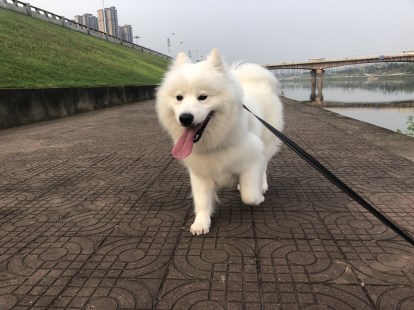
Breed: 2192-n000088-Samoyed